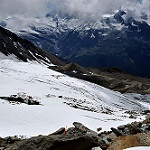
Scene: Outdoor